Panmure House

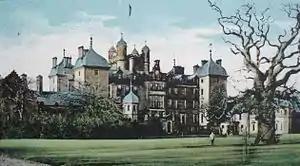
Panmure House

Panmure House was a 17th-century country house in the Parish of Panbride, Angus, Scotland, to the north of Carnoustie. It was the seat of the Earl of Panmure. It was rebuilt in the 19th century, and demolished in 1955.